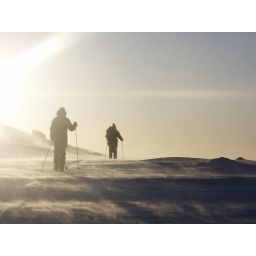
this weekend we took the bergen train and stayed in the mountains for three whole days. it was beautiful!